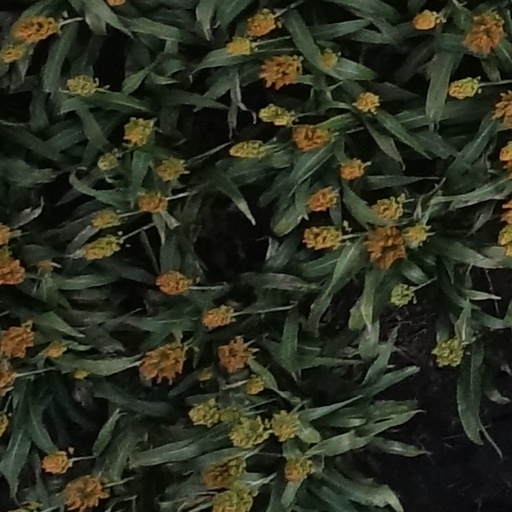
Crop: sorghum